Question: What is in the background?
Tambaya: Menene a bayan?
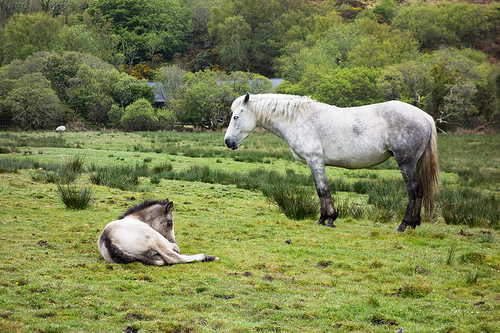
Answer: Trees.
Amsa: Bishiyoyi.